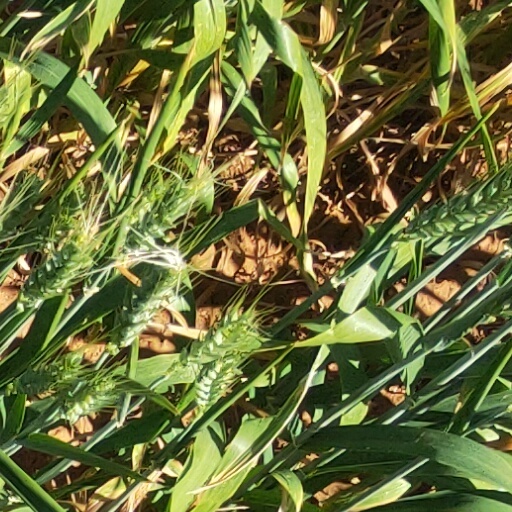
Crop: wheat